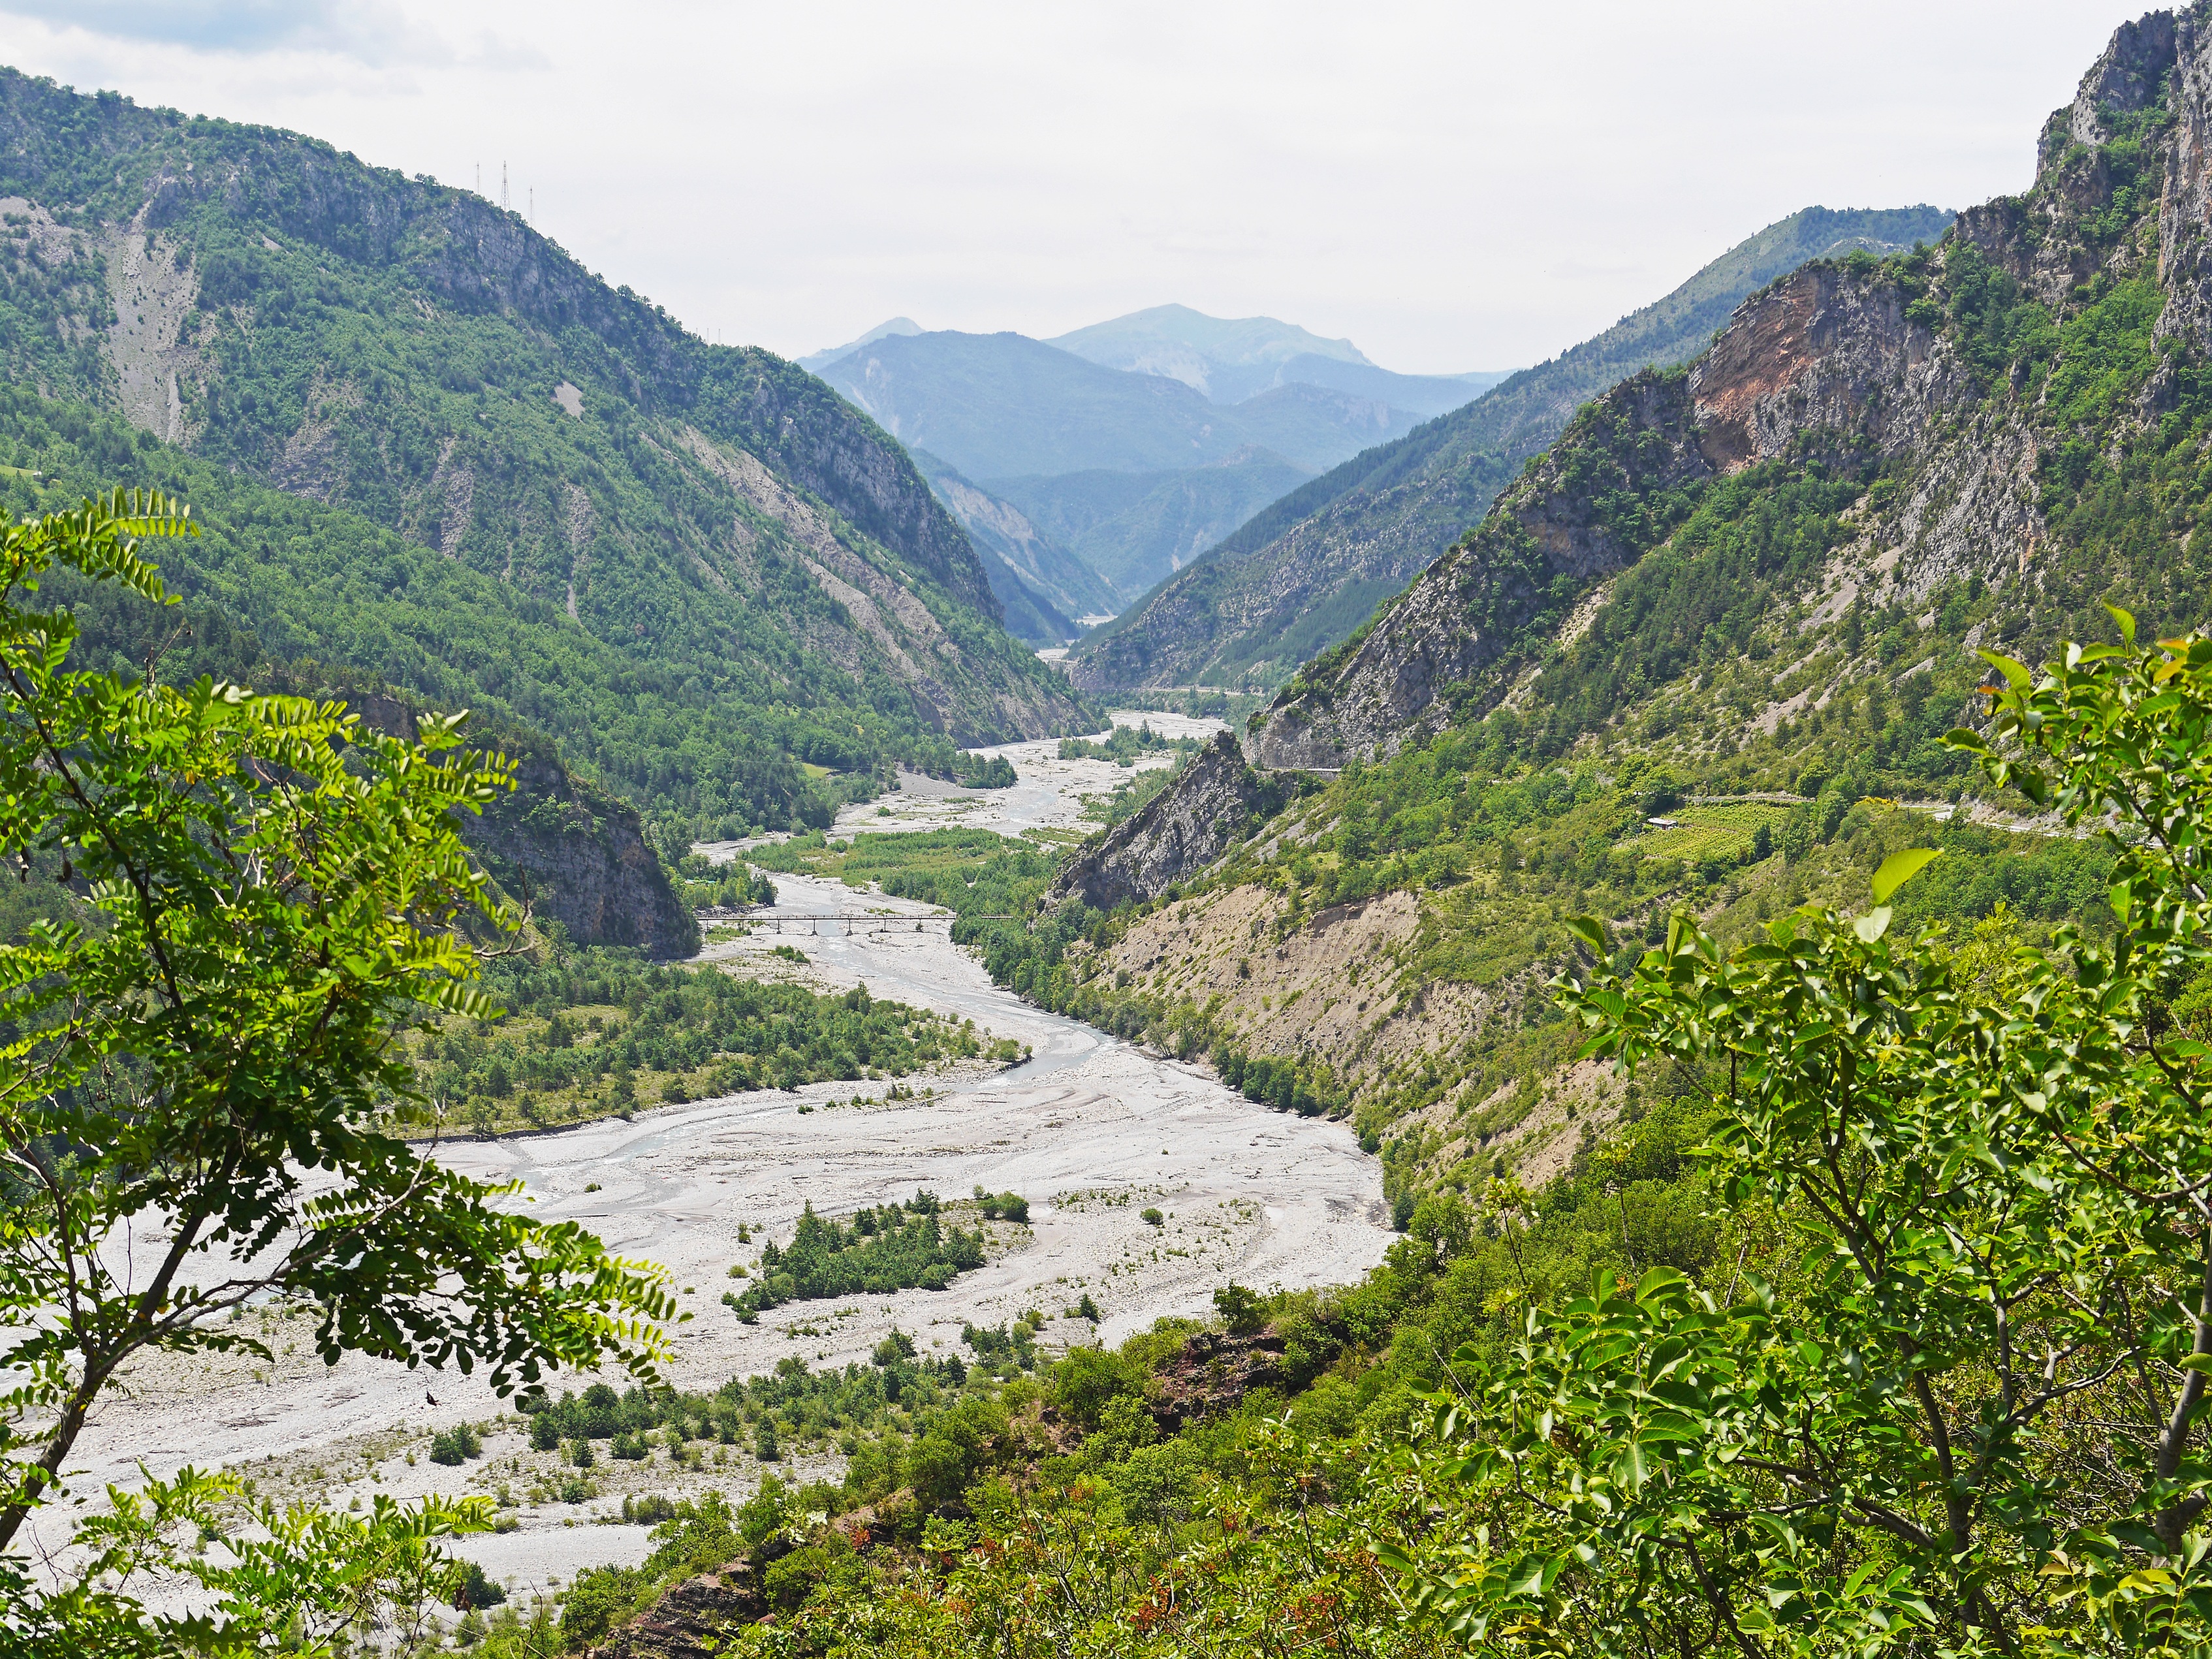
landscape, rock, walking, mountain, adventure, river, valley, mountain range, pebble, alpine, fjord, ridge, alps, deep, scree, ravine, plateau, acacia, landform, south of france, mountain river, mountain pass, alpes maritimes, daluis gorges, le var, maritime alps, narrow valley, alps river, geographical feature, mountainous landforms